Madonna studies

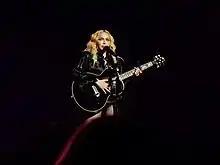
Madonna on stage at her Celebration tour in 2023

Madonna studies (also called Madonna scholarship, Madonna-ology or Madonna phenomenon) refers to the study of the work and life of American singer-songwriter Madonna using an interdisciplinary approach incorporating cultural studies and media studies. In a general sense, it could refer to any academic studies devoted to her. After Madonna's debut in 1983, the discipline did not take long to start up and the field appeared in the mid-1980s, achieving its peak in the next decade. By this time, educator David Buckingham deemed her presence in academic circles as "a meteoric rise to academic canonisation". The rhetoric academic view of that time, majority in the sense of postmodernism, generally considered her as "the most significant artist of the late twentieth century" according to "The Nation", thus she was understood variously and as a vehicle to open up issues. Into the 21st century, Madonna continued to receive academic attention. At the height of its developments, authors of these academic writings were sometimes called "Madonna scholars" or "Madonnologists", and both E. Ann Kaplan and John Fiske were classified as precursors.